Bhavnath

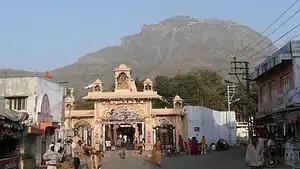

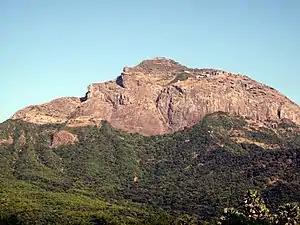

The Bhavnath Mahadev temple is a shrine ensconced in myths and legends of the Puranic era, at the base of Mount Girnar in Bhavnath village. The Shiva ling here is said to have emerged of its own divine intention. Reportedly, when Shiva and Parvati were traveling over the Girnar Hills their divine garment fell over the present Mrgi Kund, making this place an auspicious site for lord Shiva worshipers. Even today, the naga bavas [Naked sadhus] bathe in the holy Mrgi Kund before joining the Mahashivaratri procession. The fair itself is so ancient that its precise origins are unknown.